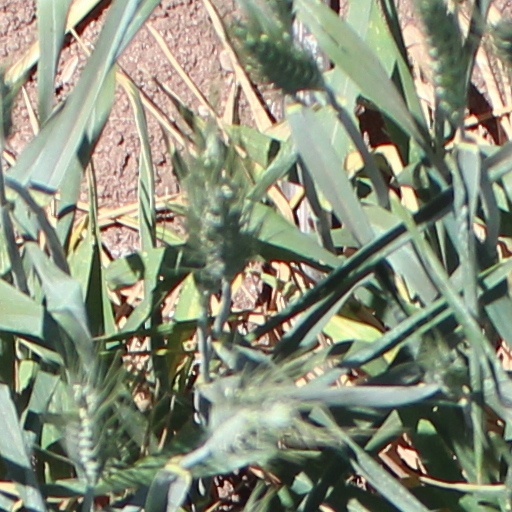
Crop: wheat